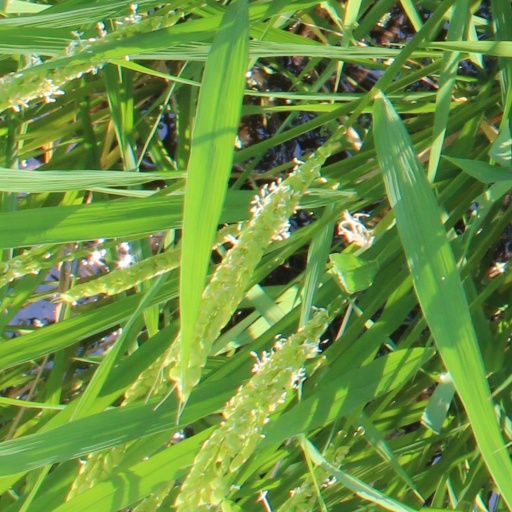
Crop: rice